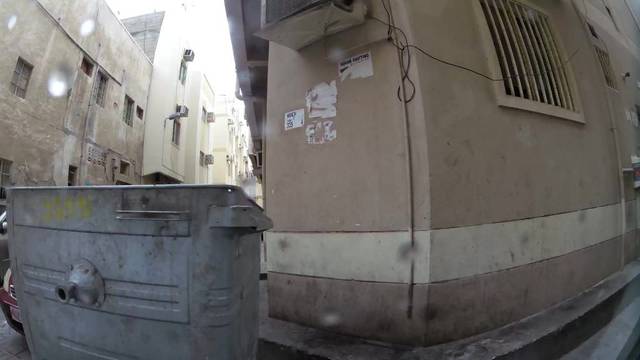
Region: Bahrain
Coordinates: 26.227, 50.591